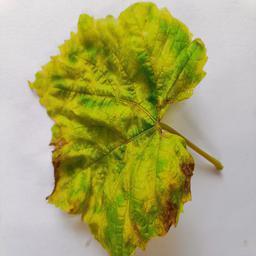
Label: Downy Mildew